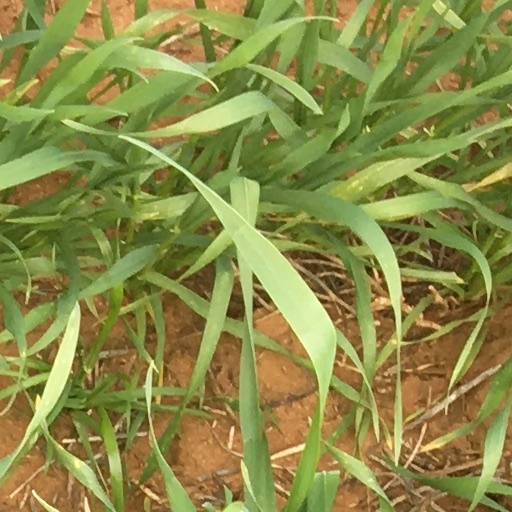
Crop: wheat